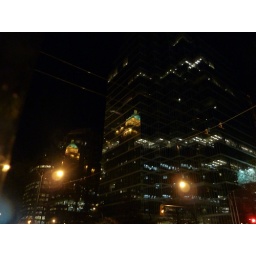
Marine Building reflected in two of the towers across the street